Marysville, Ohio

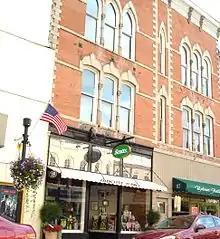
Scotts Miracle-Gro museum, Uptown

Marysville is home to several research and development operations. Nestlé, located on the west side of the city, has a Product Technology Center dedicated to ready-to-drink mixes. Scotts Miracle Gro also has their R&D operations located on their corporate campus east of the city. The Transportation Research Center is located a few miles from Marysville in East Liberty near the Honda manufacturing campus. A unit of Univenture, Algae Venture Systems, recently made a breakthrough by developing a process to produce algae as a cost-effective biofuel.